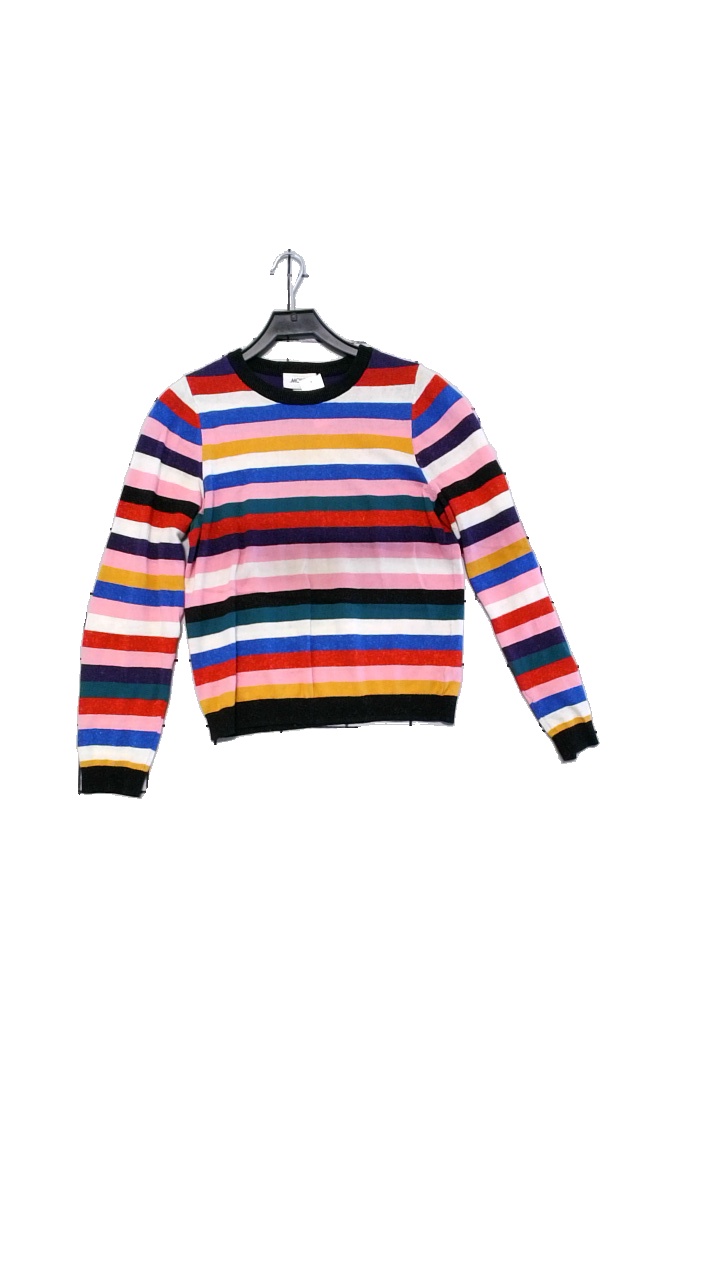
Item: Sweater (Ladies)
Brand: Monki
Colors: Multicolor, Black, Red, Blue
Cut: Regular
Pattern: Striped
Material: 89% cotton, 7% polyester, 4% metallic fibres
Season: All
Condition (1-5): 5
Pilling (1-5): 3
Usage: Reuse
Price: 50-100